Eugene Hermanutz House

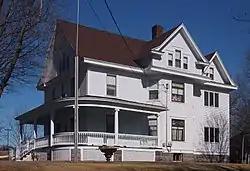
The Eugene Hermanutz House viewed from the southwest

The Eugene Hermanutz House is a historic house in Cold Spring, Minnesota, United States. It was built in 1912 for one of three co-owners of the Cold Spring Brewing Company. The Eugene Hermanutz House was listed on the National Register of Historic Places in 1982 for its local significance in the themes of architecture and industry. It was co-nominated with the other two Cold Spring Brewers' Houses, the John Oster and Ferdinand Peters Houses. Their importance derives from representing industrial entrepreneurship, for their status as Cold Spring's finest houses, and for being the most intact surviving buildings associated with Stearns County's important brewing industry.